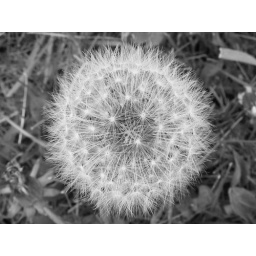
Dandelion seedhead photographed in black and white